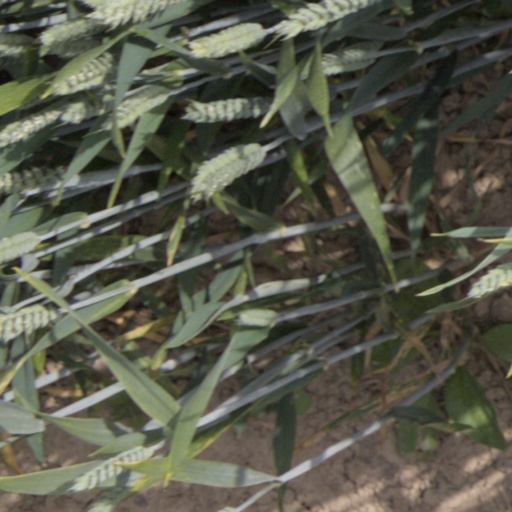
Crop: wheat